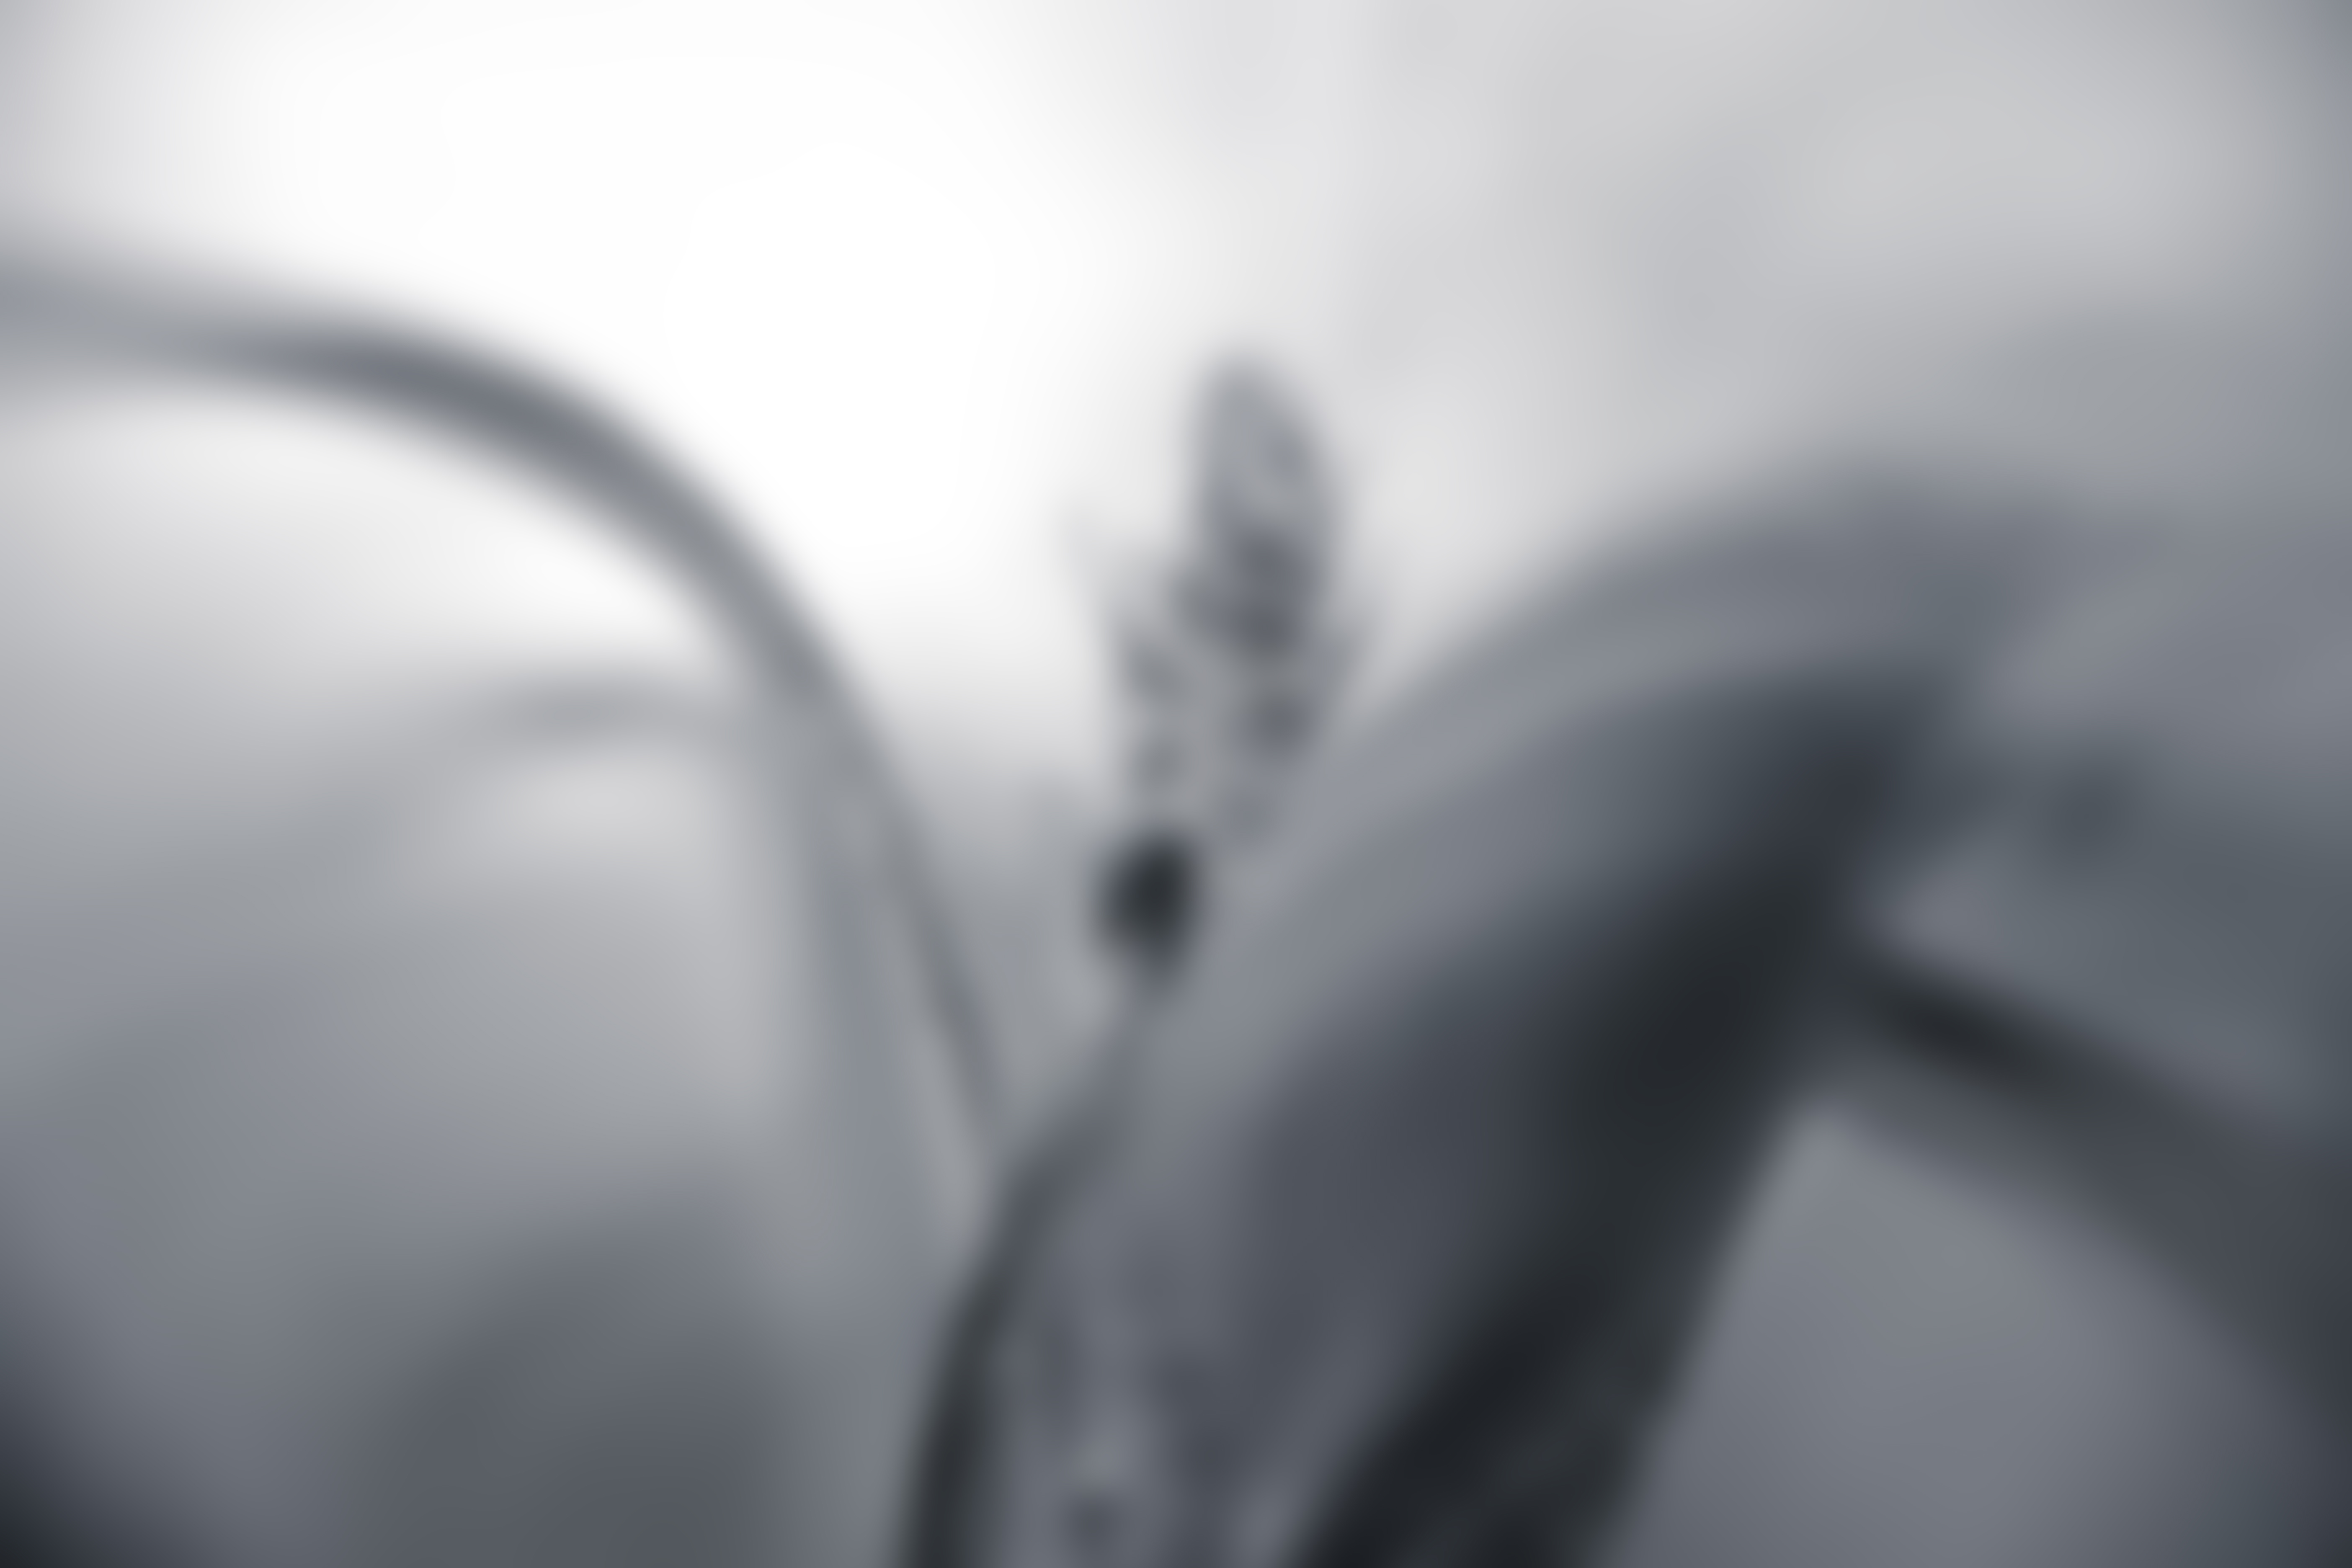
light, blur, abstract, black and white, white, photography, sunlight, line, black, monochrome, blurred, close up, background, macro photography, monochrome photography